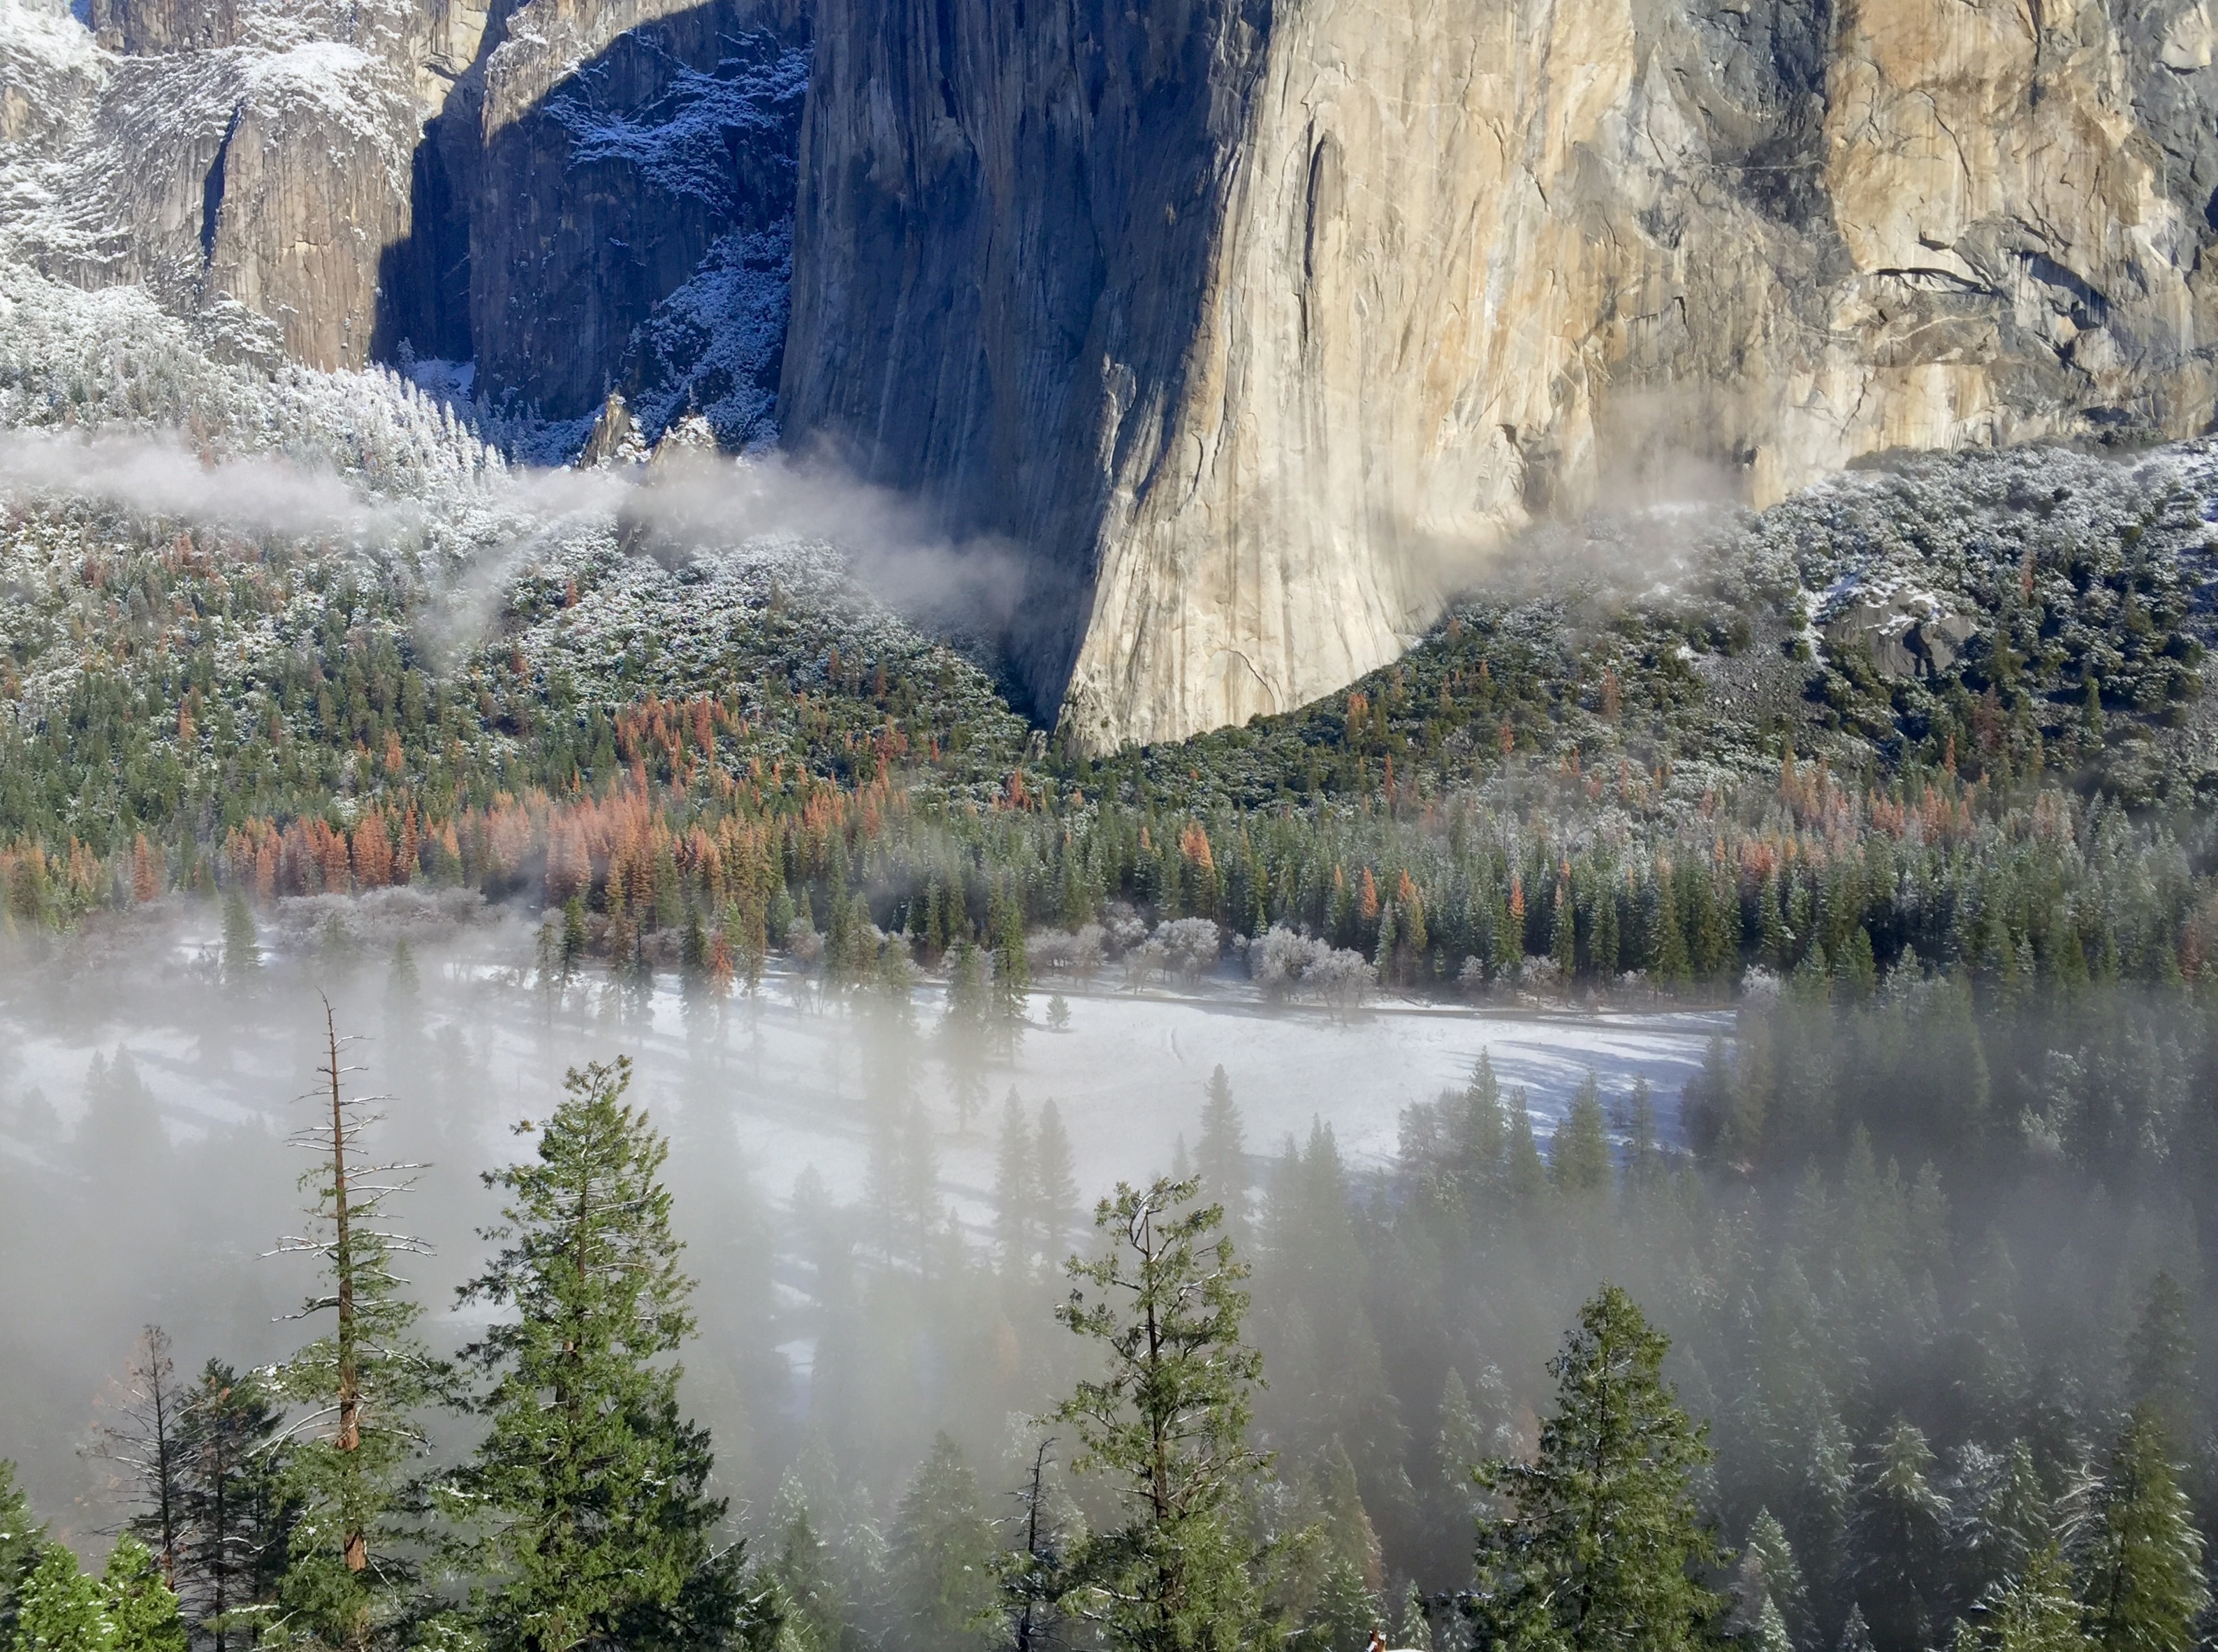
tree, water, nature, rock, wilderness, mountain, snow, cloud, lake, river, reflection, water feature, atmospheric phenomenon